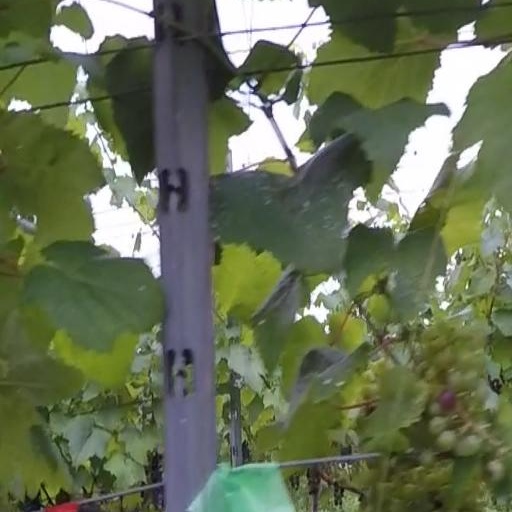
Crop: grape